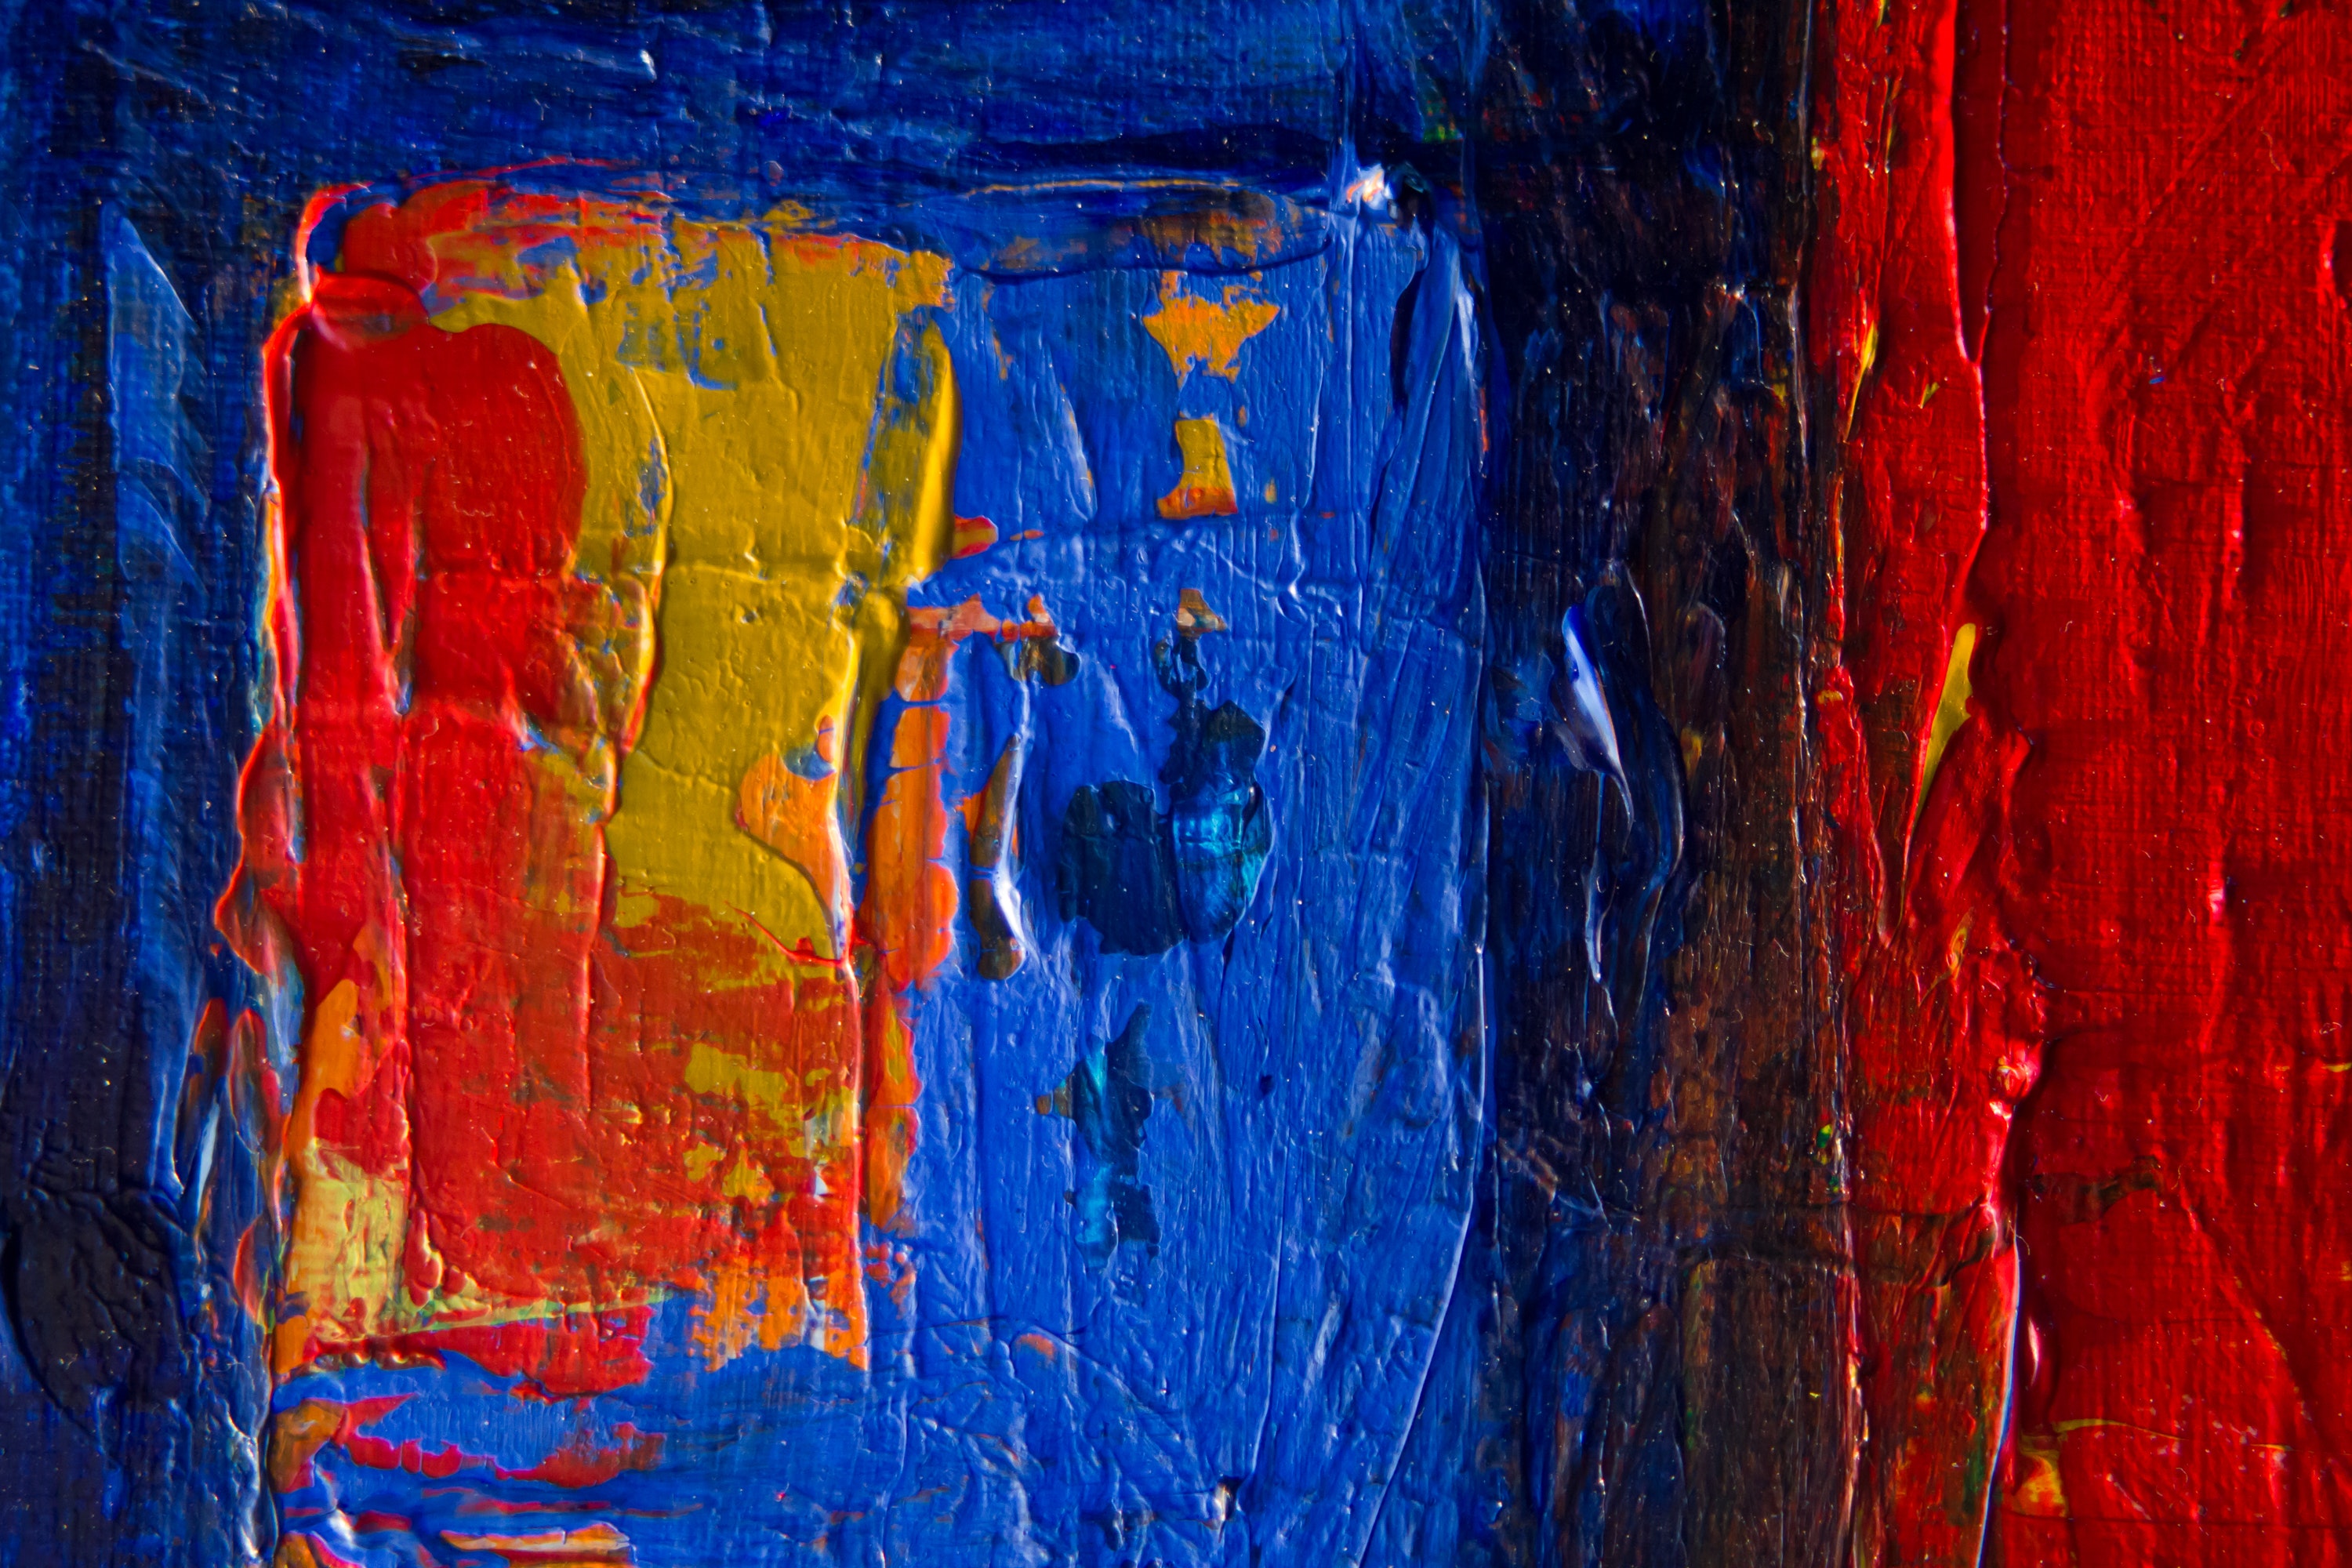
blue, red, modern art, orange, yellow, painting, Colorfulness, acrylic paint, art, visual arts, paint, Tints and shades, artwork